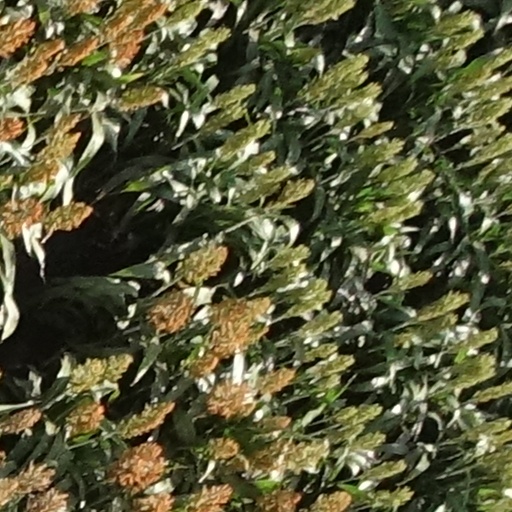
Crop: sorghum